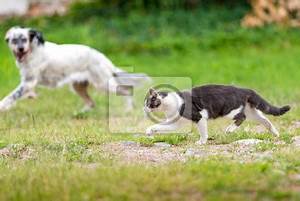
Label: cane